Marie-France Bazzo

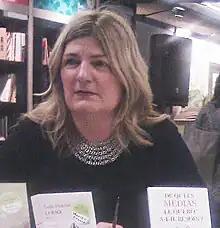
Marie-France Bazzo

Marie-France Bazzo (born July 8, 1961) is a Canadian broadcaster, who has hosted television programming for Télé-Québec and radio programming for the Ici Radio-Canada Première network.